Moshassuck Valley Railroad

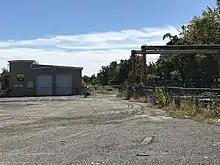
The terminus of the Moshassuck Industrial Track in 2022

In 1982, the Providence and Worcester Railroad (P&W) purchased the Moshassuck Valley Railroad, ending its independence after 105 years of continuous operations. Long leased by the New Haven, the P&W broke free from New Haven successor Penn Central in 1973 and resumed train operations. The line became the P&W's Moshassuck Industrial Track, serving several local industries. P&W cut back the northernmost three-quarters of a mile (1.21 km) of the line in 1991, while the remaining portion continues to serve a local industry as of 2022. The line is maintained to Class 1 standards, meaning a maximum speed limit of . The wye at Woodlawn is also used by Amtrak and P&W to turn railroad equipment.